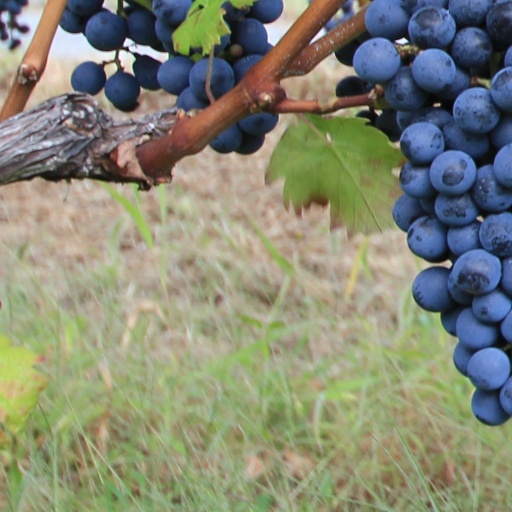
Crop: grape